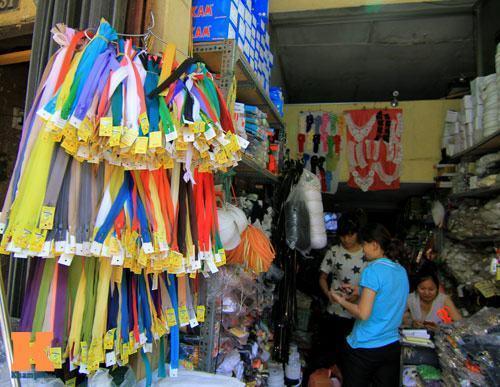
có ba người đang xuất hiện ở bên trong cửa hàng